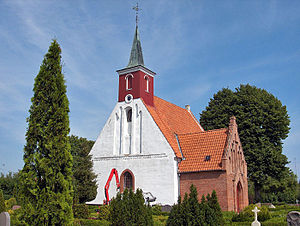
Karleby Kirke
Karleby Kirke
fra sydvest
Karleby Kirke ligger i den nordlige del af landsbyen Karleby ca. 10 km ØNØ for Nykøbing Falster.